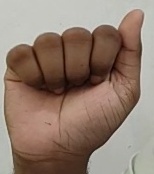
ASL sign: A